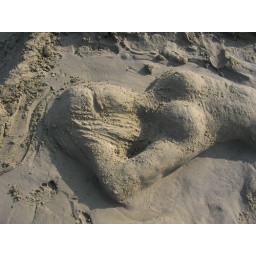
Girl/lady/ in the sand/ sand sculpture on the beach at Big Wave Bay, Hong Kong. Sanyo digital camera